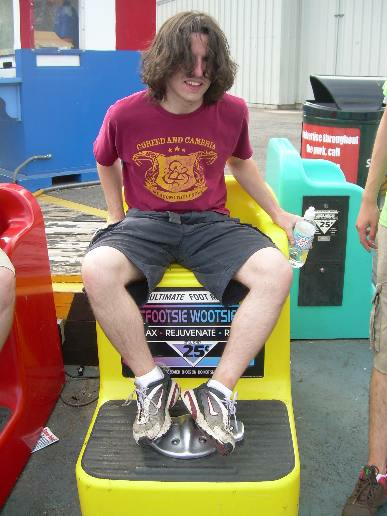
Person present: Yes